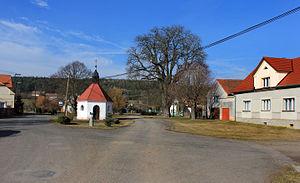
Kbelany est une commune du district de Plzeň-Nord, dans la région de Plzeň, en Tchéquie. Sa population s'élevait à 104 habitants en 2019.